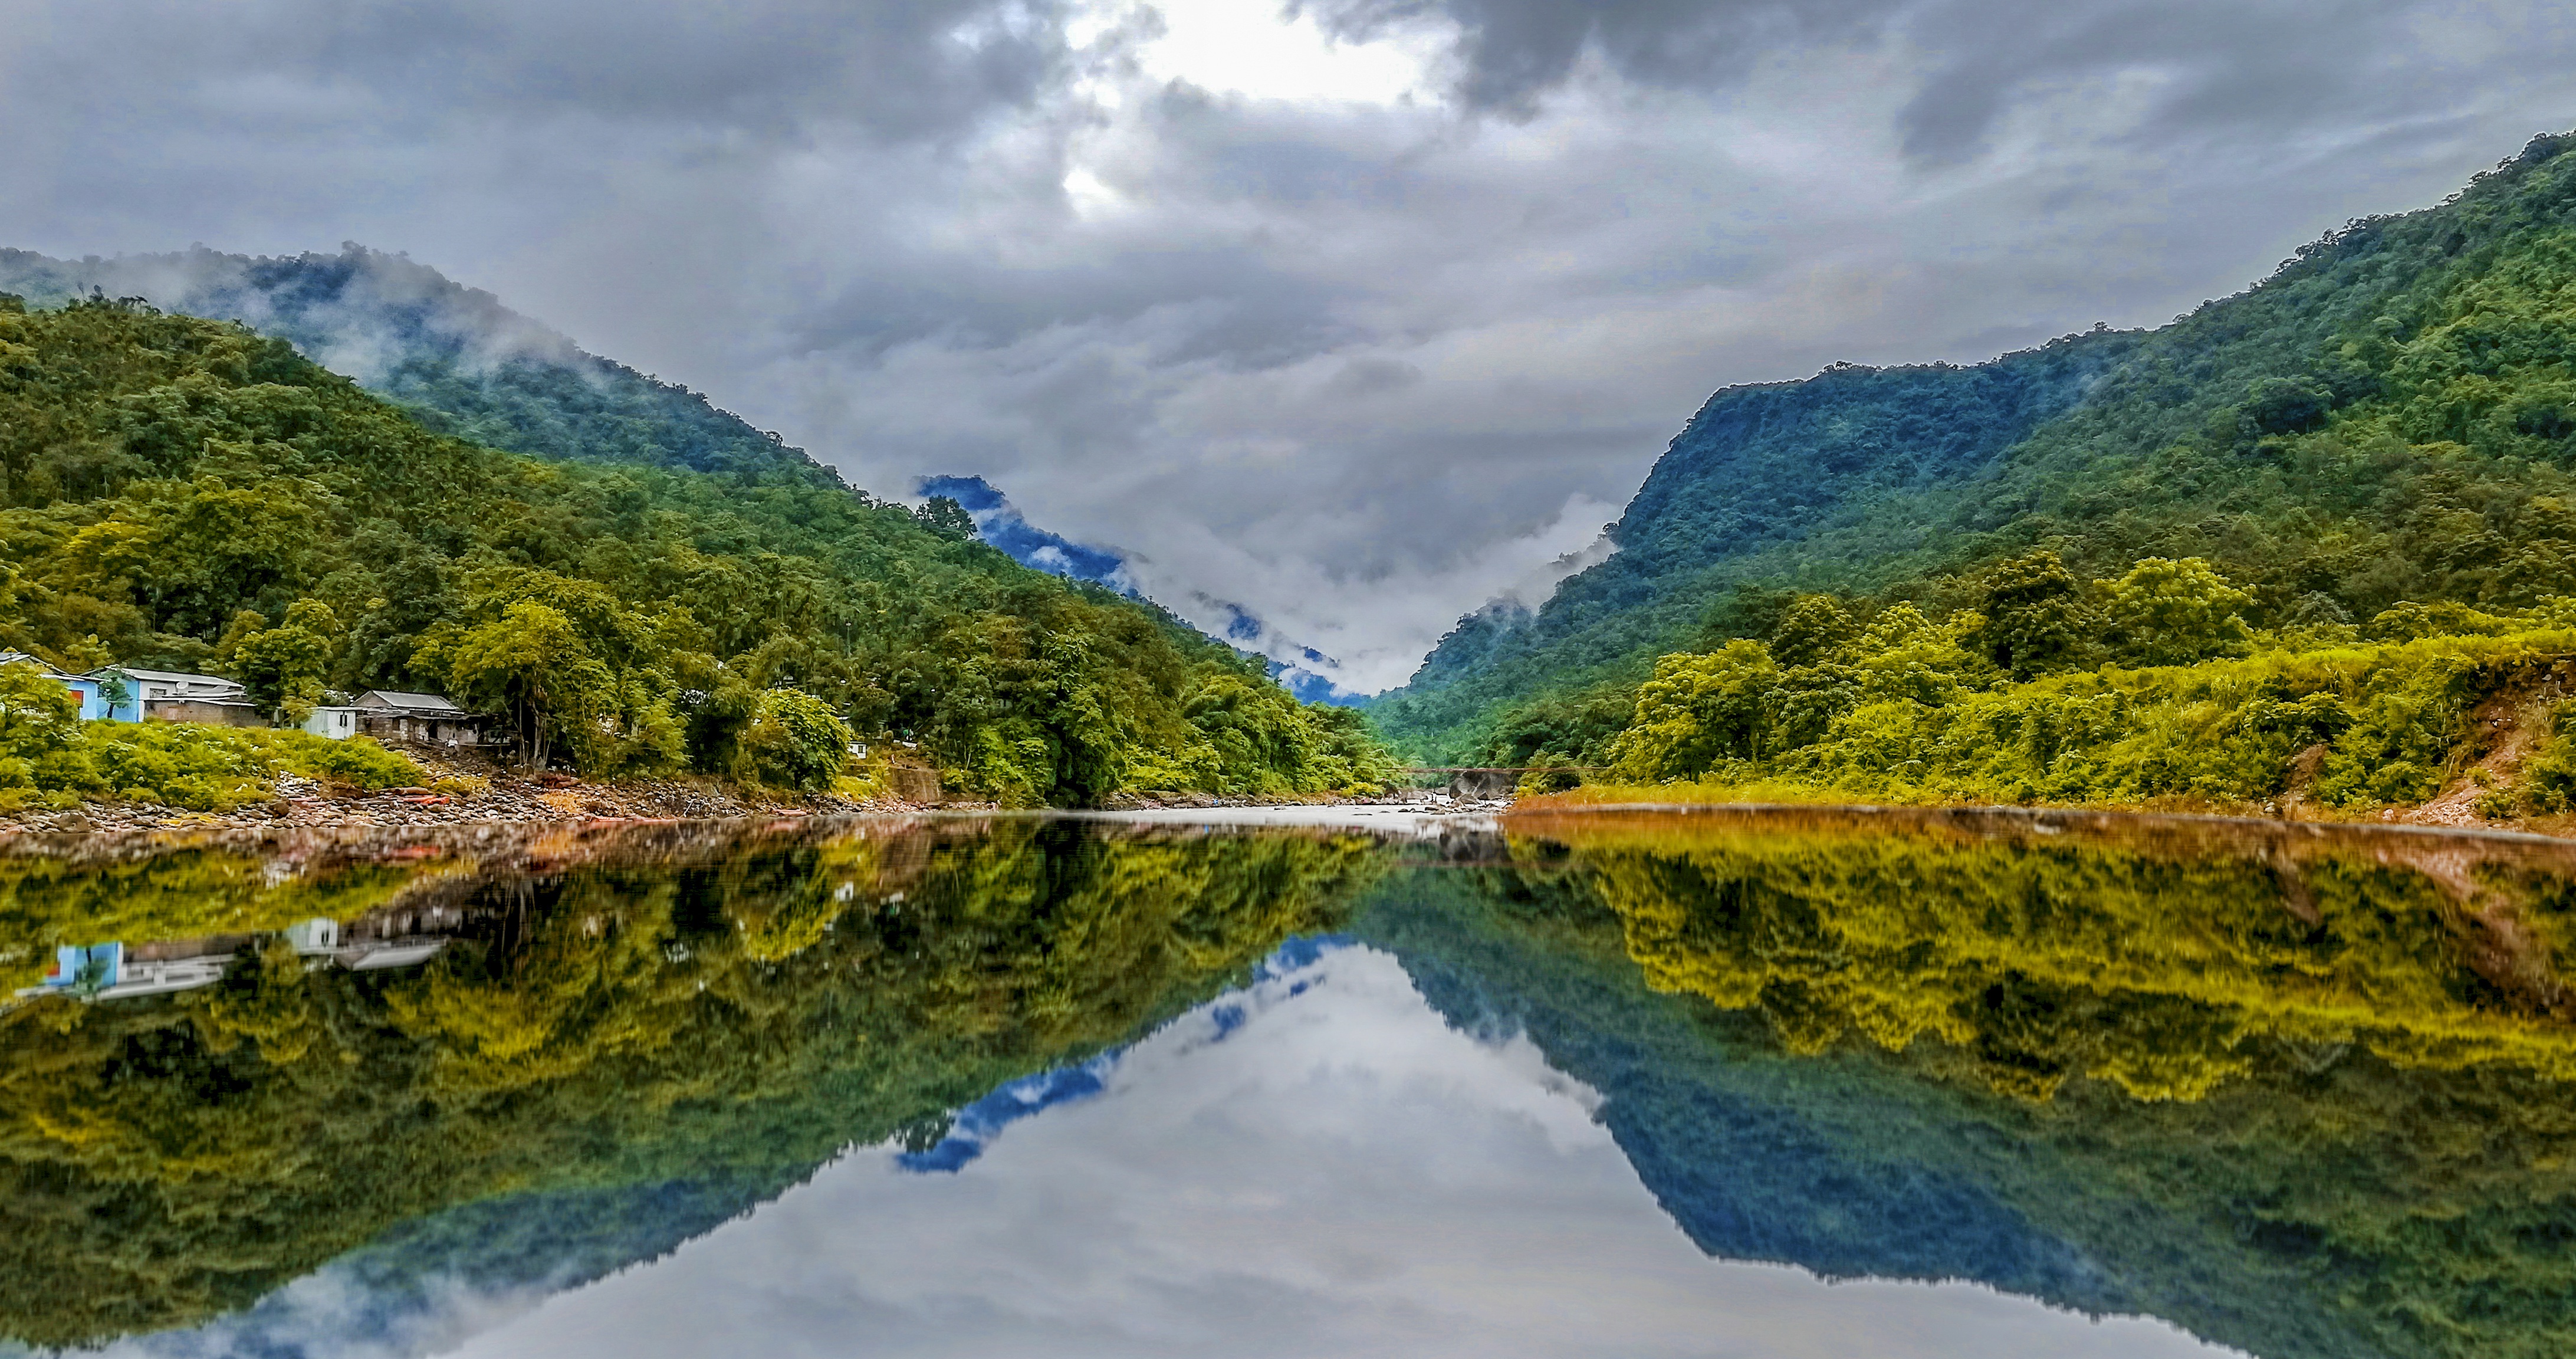
natural, cloud, water, sky, mountain, water resources, plant, green, natural landscape, fluvial landforms of streams, tree, lake, bank, landscape, cumulus, forest, riparian zone, symmetry, mountain range, valley, mountain river, tarn, wildlife, hill, temperate broadleaf and mixed forest, reflection, lacustrine plain, stream, reservoir, jungle, fell, lake district, riparian forest, ridge, old growth forest, loch, tropics, sound, tropical and subtropical coniferous forests, valdivian temperate rain forest, grass, floodplain, tourism, rainforest, theatrical scenery, inlet, pond, wetland, grassland, tributary, alps